Proposal for landscaped cosmos

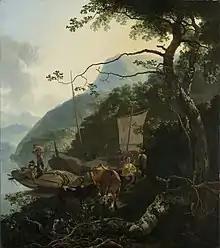
Adam Pynacker - "Boatmen Moored on the Shore of an Italian Lake", said to have been the template for "Proposal for landscaped cosmos"

Proposal for landscaped cosmos is a 2010 painting by Australian artist Sam Leach. The work "heavily references" a 1660 painting by Dutch master Adam Pynacker, "Boatmen Moored on the Shore of an Italian Lake".